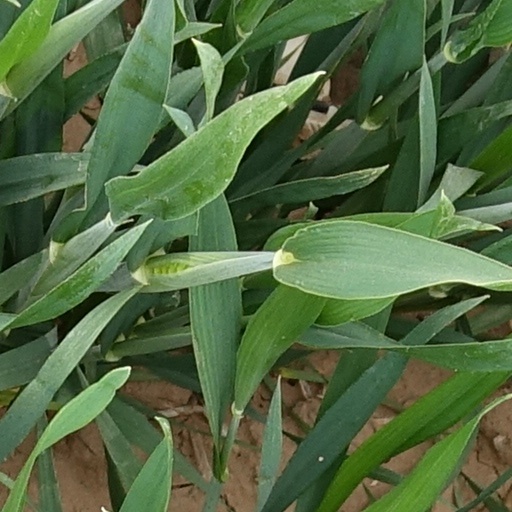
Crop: wheat